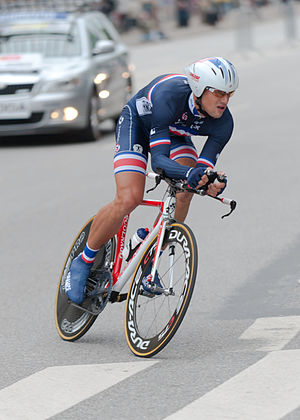
László Bodrogi
László Bodrogi er en ungarsk professionel cykelrytter, som cykler for det professionelle cykelhold Team Katusha.